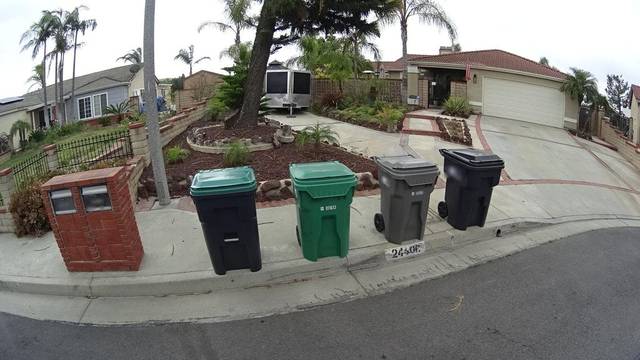
Region: Mexico
Coordinates: 34.029, -117.788